Show of Hands Live

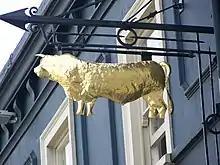
The sign of The Bull Hotel, Bridport, where the album was recorded.

The performance took place on 8 June 1992 at The Bull Hotel in Bridport, a town in Dorset, just 40 miles from the Duo's native Exeter, Devon. In addition to singing the lead vocals, Steve Knightley played the acoustic guitar and cello-mandolin, whilst Phil Beer performed backing vocals, cuatro, fiddle, acoustic guitar and mandolin. Numerous guest musicians played during the performance; Beer's sporadic collaborator Paul Downes played guitar, Mike Silver played guitar and performed backing vocals, Polly Bolton performed vocals whilst the duo's long-time collaborator Mike Clifford performed backing vocals and played the keyboard.